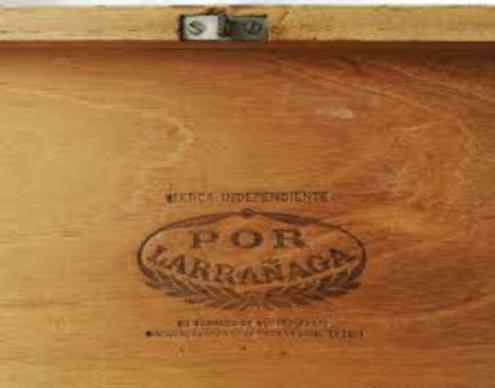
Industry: Necessities